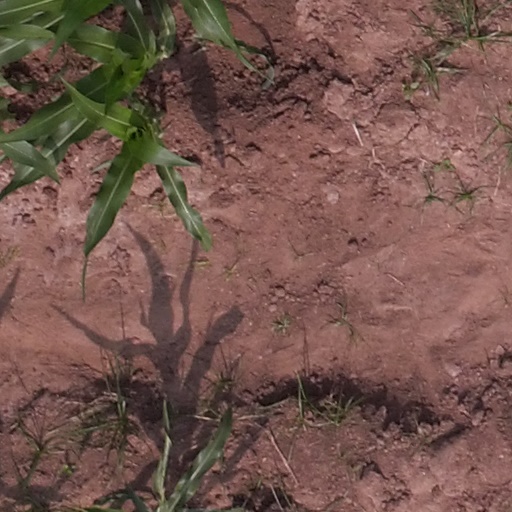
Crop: maize; corn